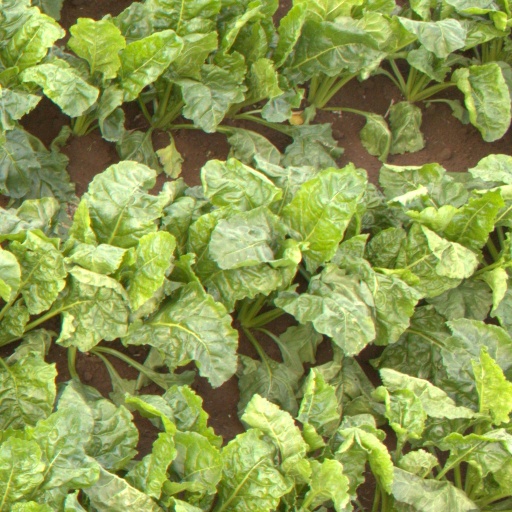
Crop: sugar beet